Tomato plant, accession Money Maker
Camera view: bottom (45 deg); turntable rotation: 150 degrees
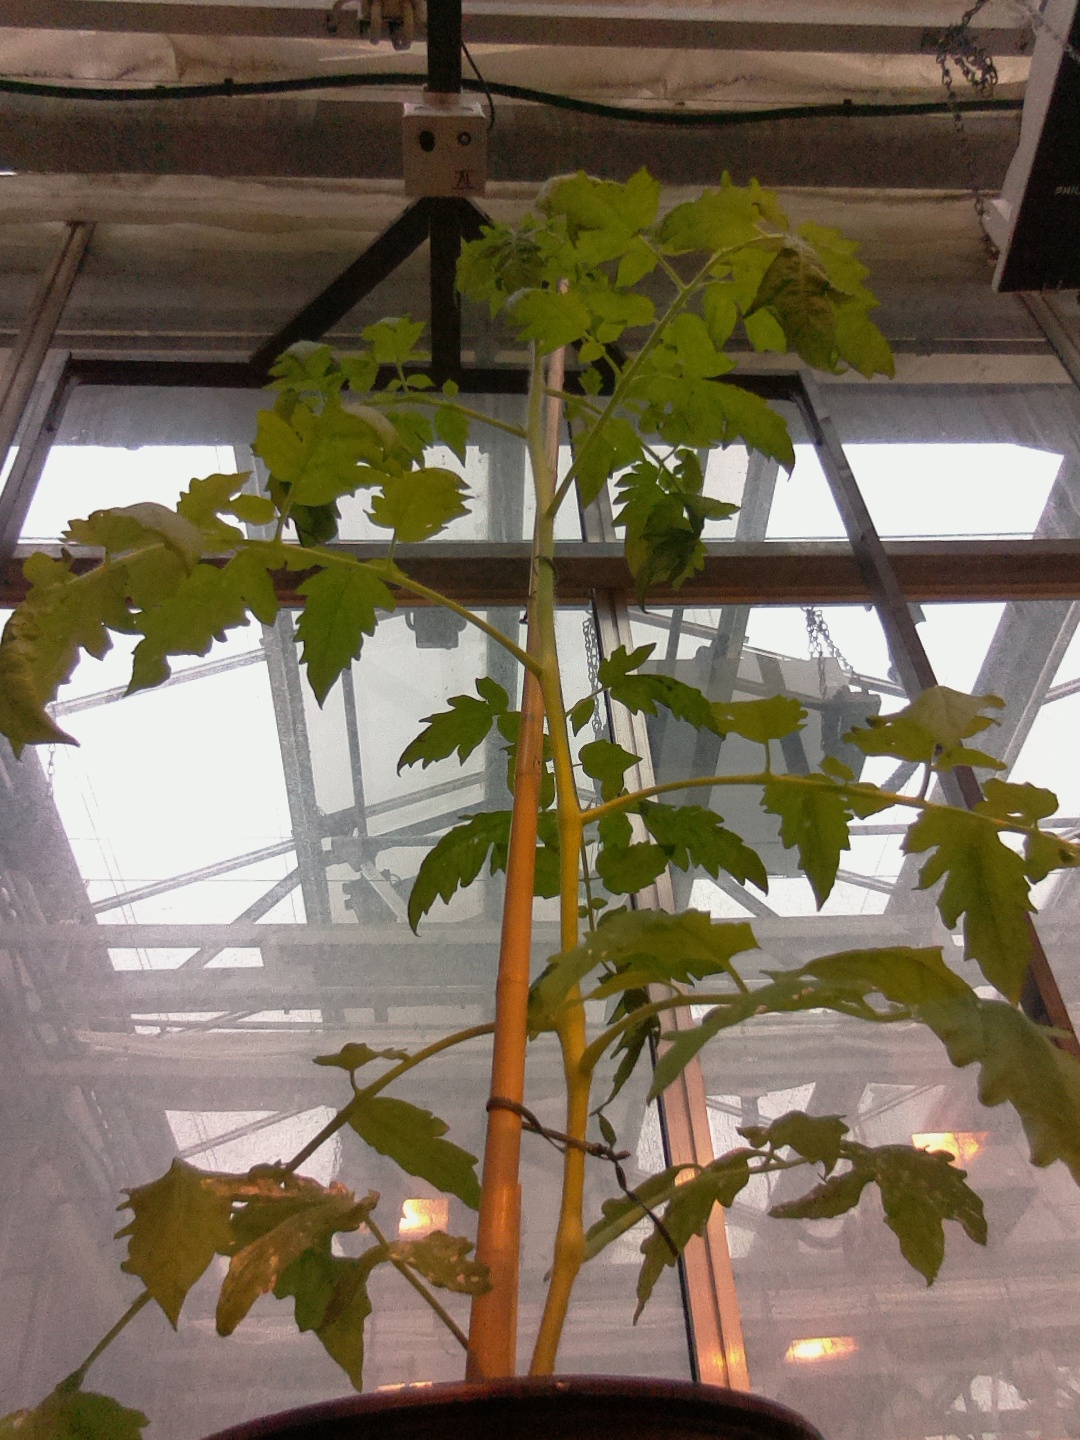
BBCH growth stage 16: 12 of true leaves visible